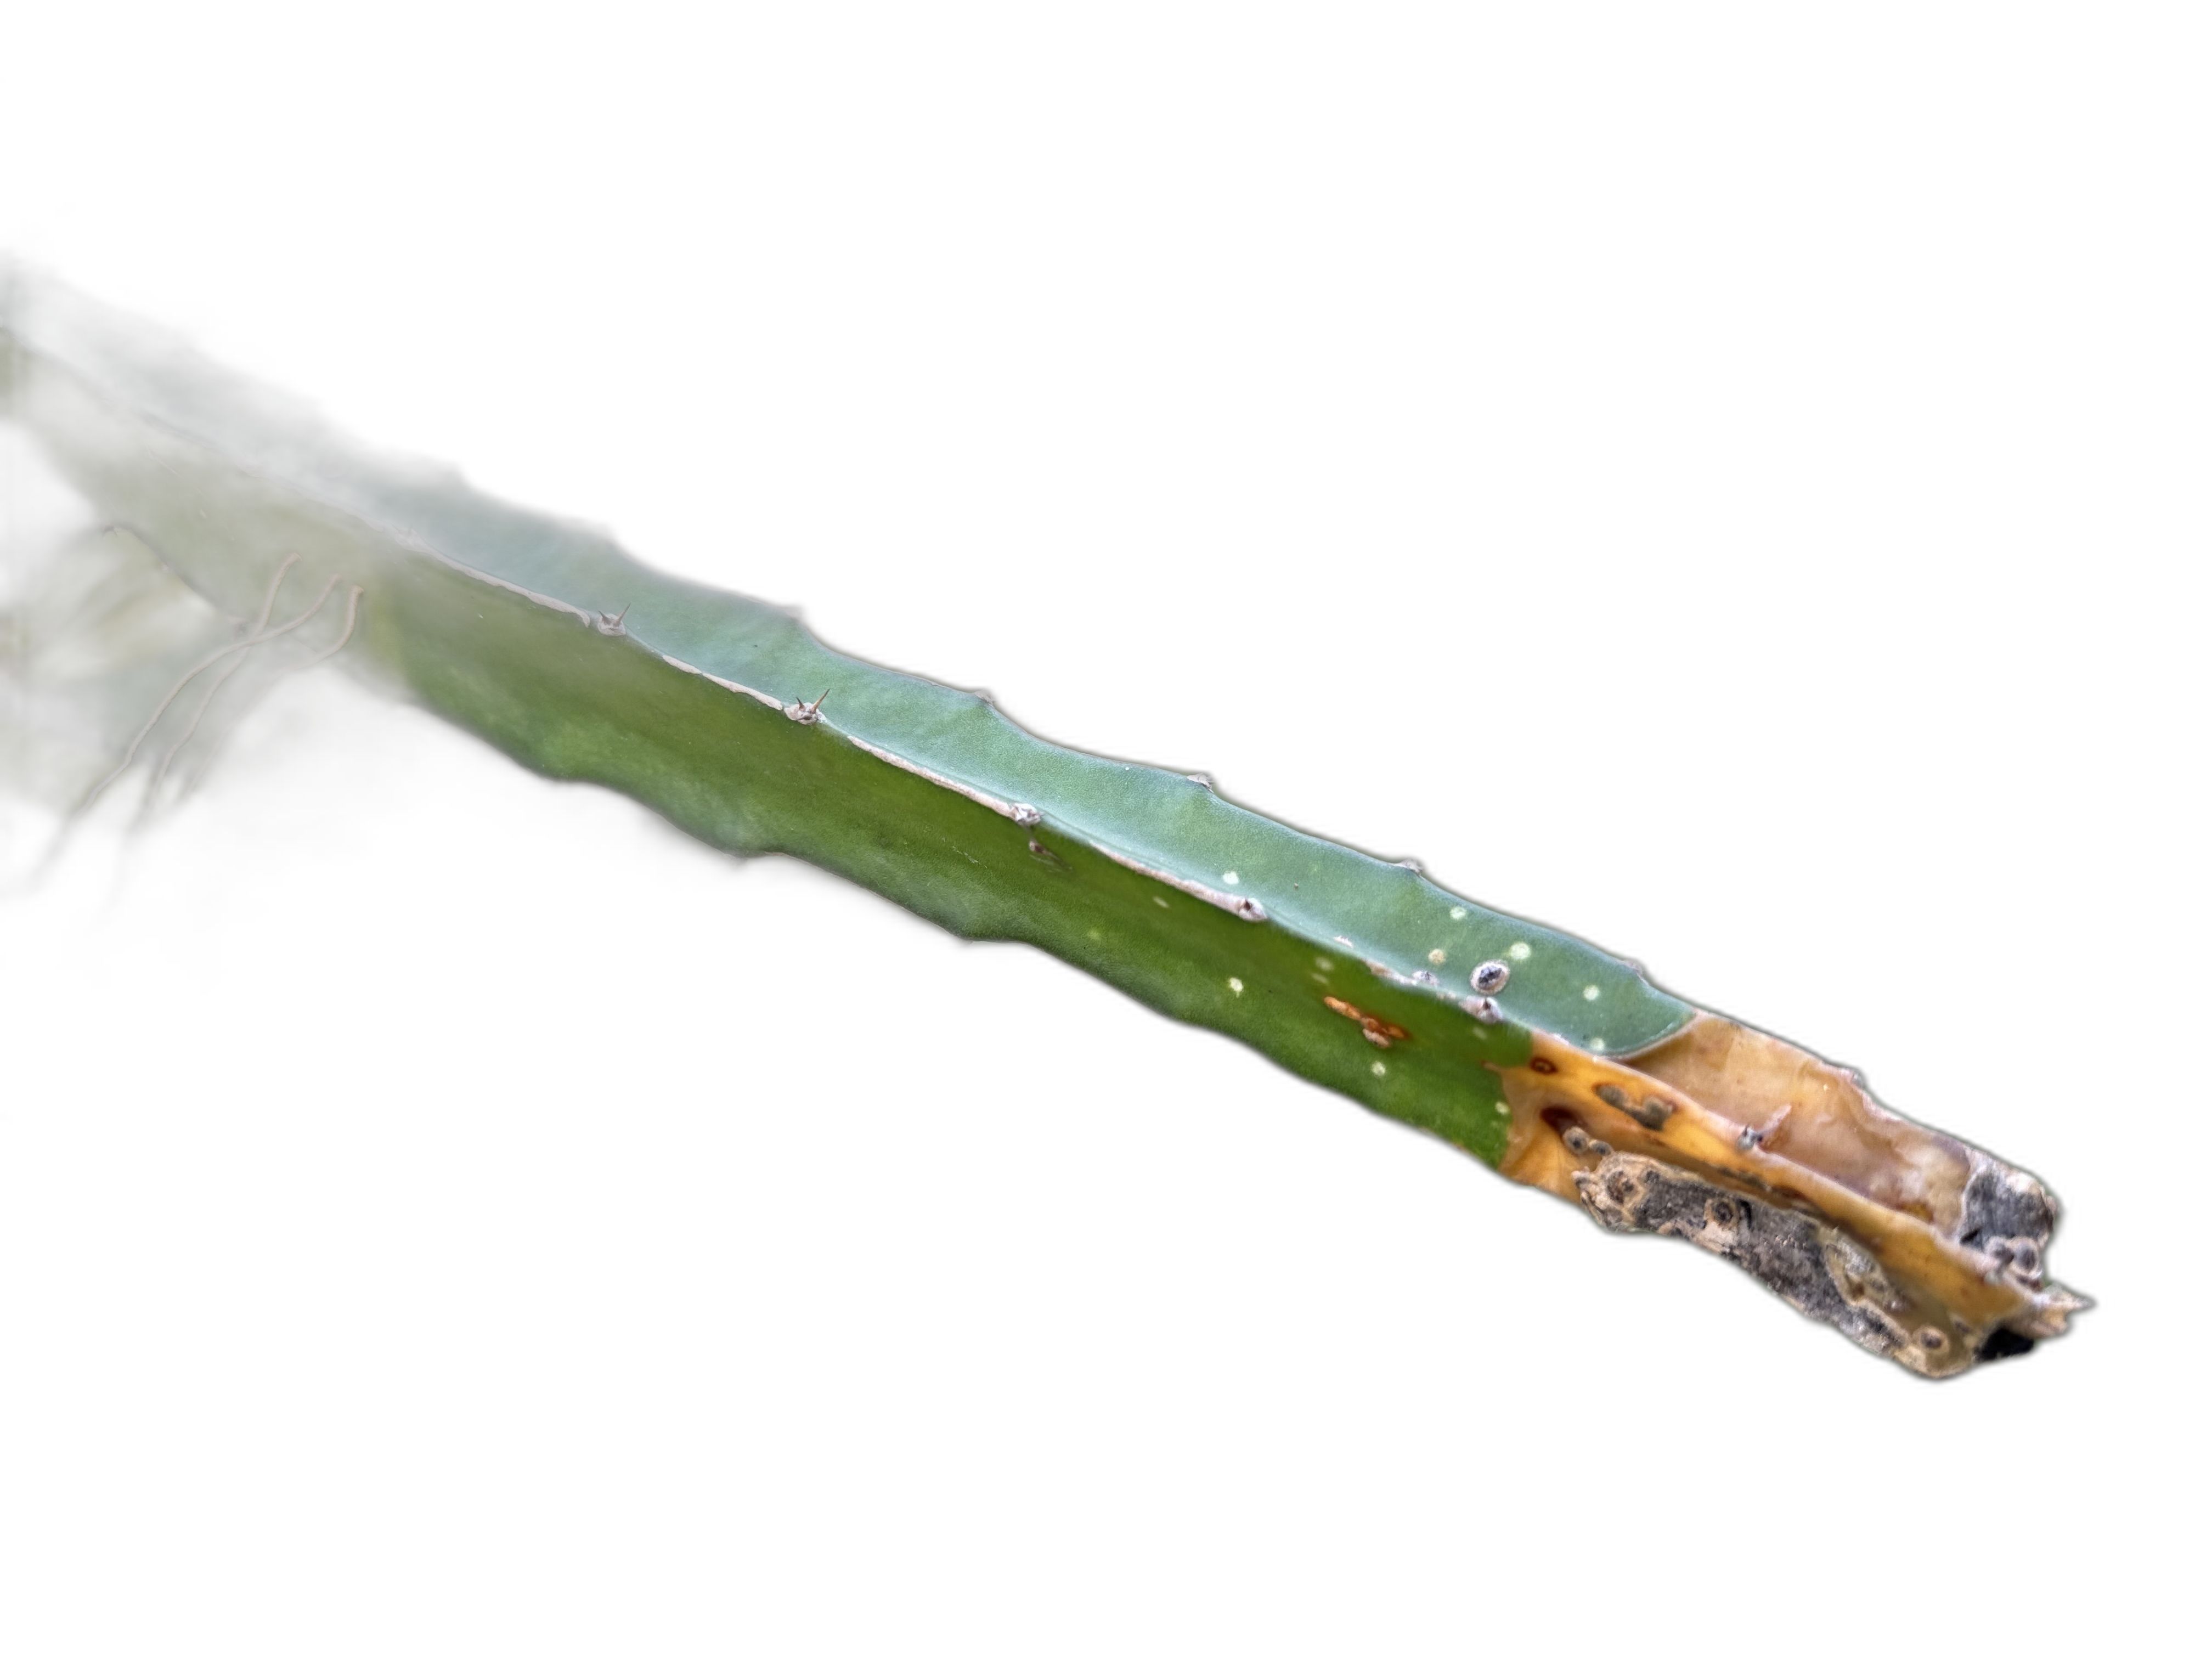
Label: Bad leaf